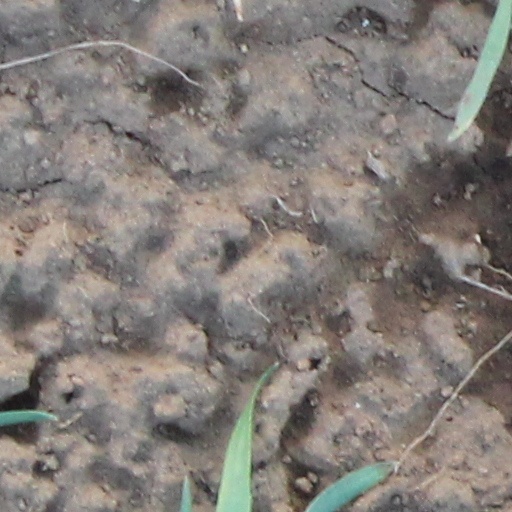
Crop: wheat